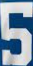
Number: 5